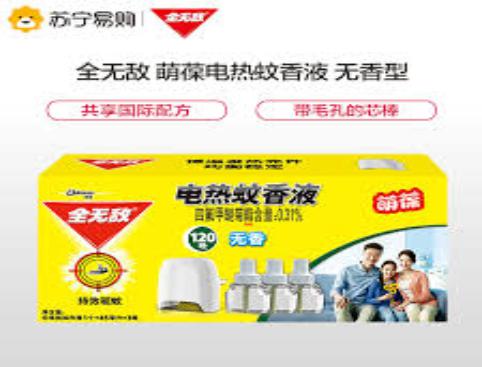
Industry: Necessities